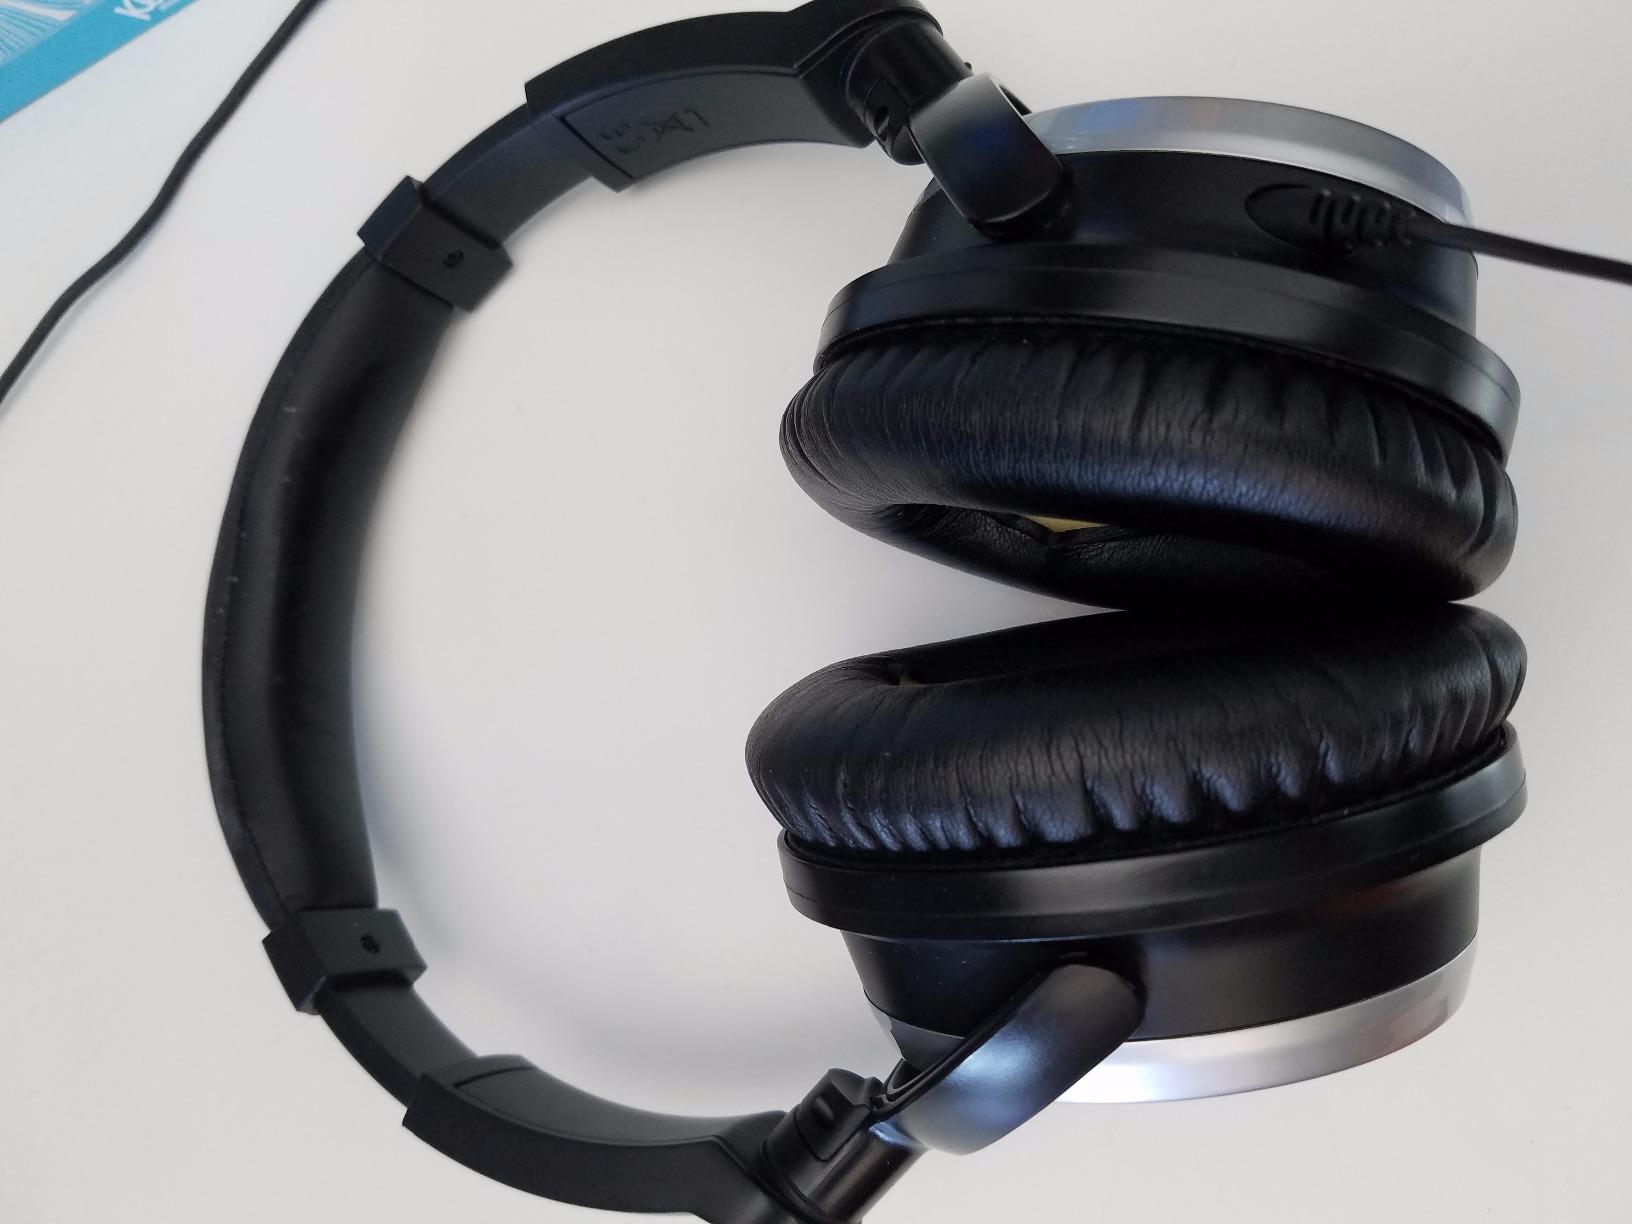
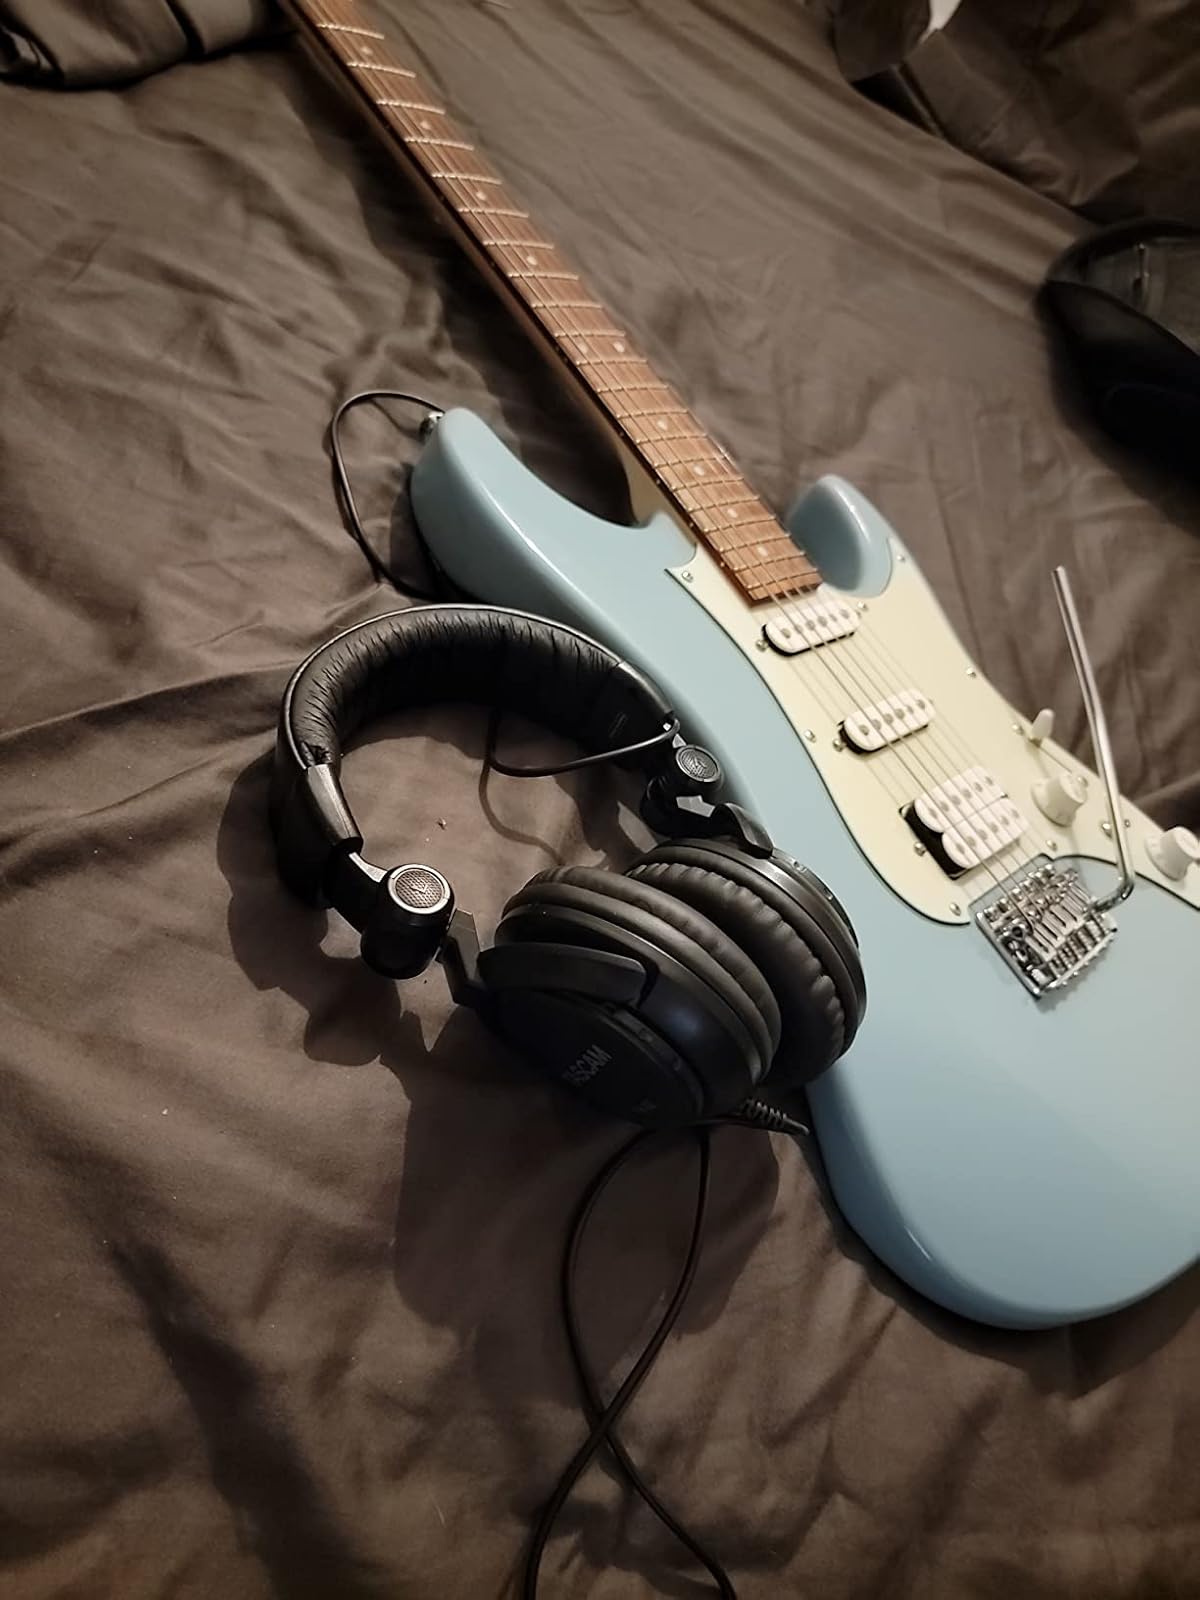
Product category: headphones
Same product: no